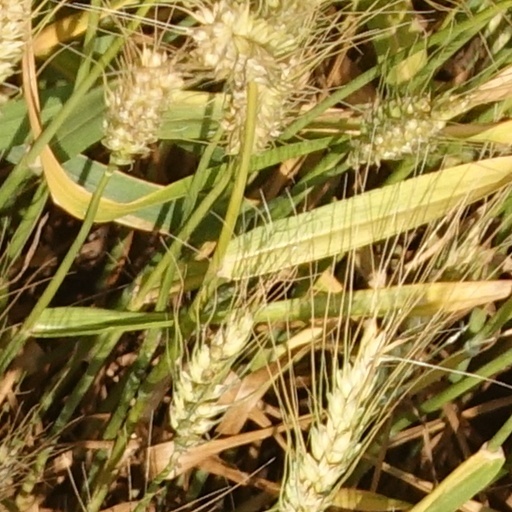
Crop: wheat